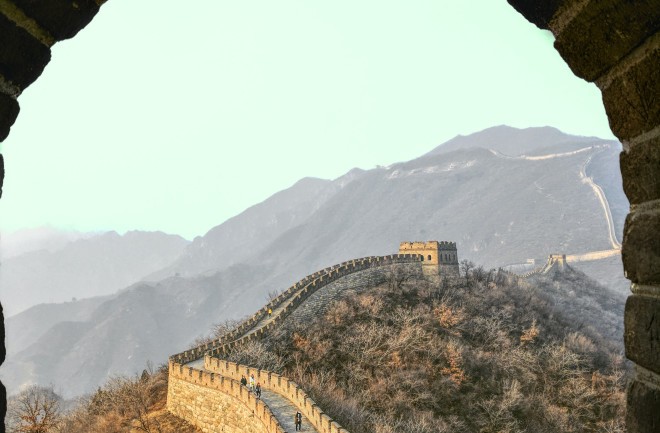
Landmark: Great Wall of China